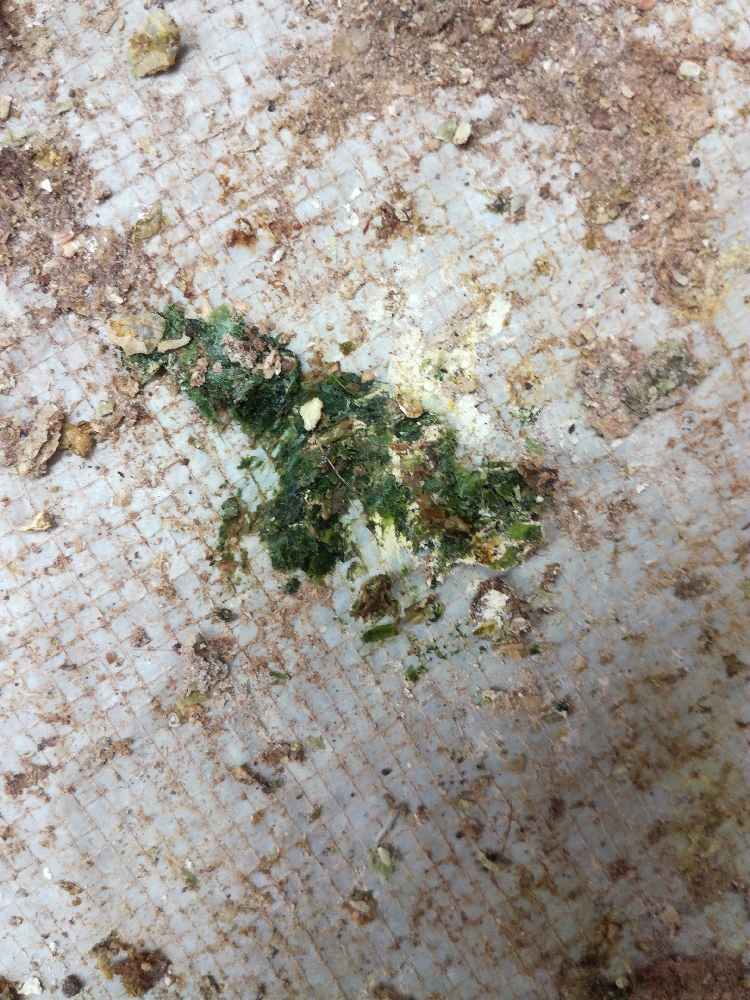
PCR-confirmed diagnosis: Newcastle disease